Hundred Days

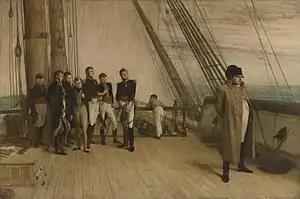
"Napoleon on Board the Bellerophon", exhibited in 1880 by Sir William Quiller Orchardson. Orchardson depicts the morning of 23 July 1815, as Napoleon watches the French shoreline recede.

Unable to remain in France or escape from it, Napoleon surrendered to Captain Frederick Maitland of in the early morning of 15 July 1815 and was transported to England. Napoleon was taken to the island of Saint Helena where he died as a prisoner in May 1821.